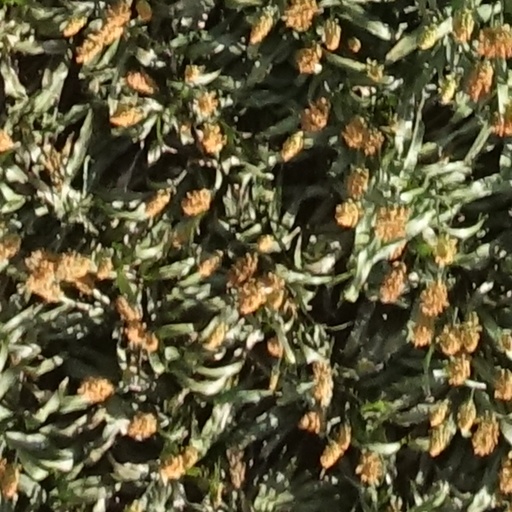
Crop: sorghum